St Claret College, Ziro

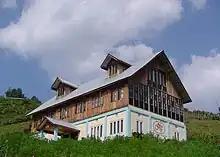
Principal's Residence

The Single Step Foundation USA provides 50 annual academic scholarships for deserving female students, as part of its commitment for the educational empowerment of women. Grace EduCare, USA, ensures financial support for 5to 7 students for the entire duration of their undergraduate studies. Besides the scholarship, SCCZ offers endowment prizes for academic excellence in various categories. The tribal students of the College are eligible for the APST (Arunachal Pradesh Scheduled Tribe) Stipend, offered by the State Government. Several Claretines receive the SJVN Silver Jubilee Merit Scholarships for the duration of their undergraduate studies by SJVN Ltd., a mini-ratna and Schedule 'A' central public sector undertaking of the Ministry of Power as well as the Ishan Uday Scholarship of UGC.